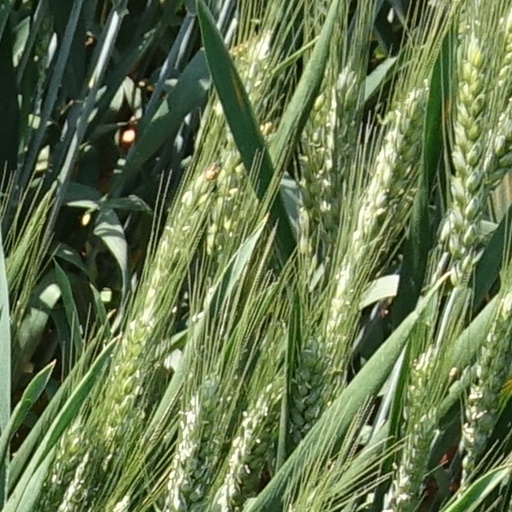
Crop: wheat